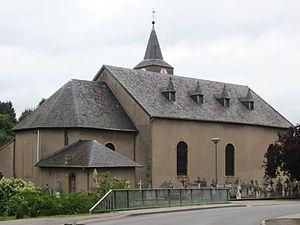
Kédange-sur-Canner est une commune française située dans le département de la Moselle en région Grand Est.